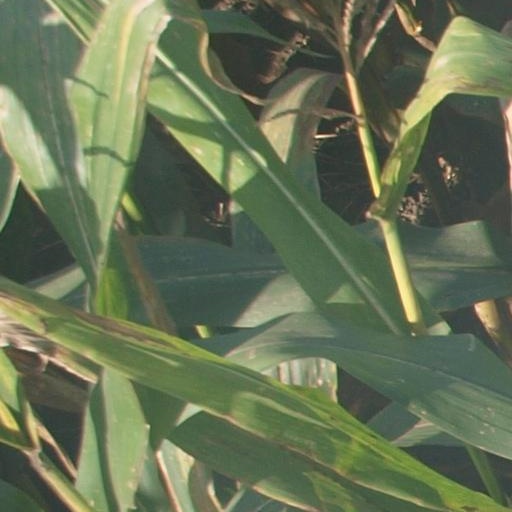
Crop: maize; corn